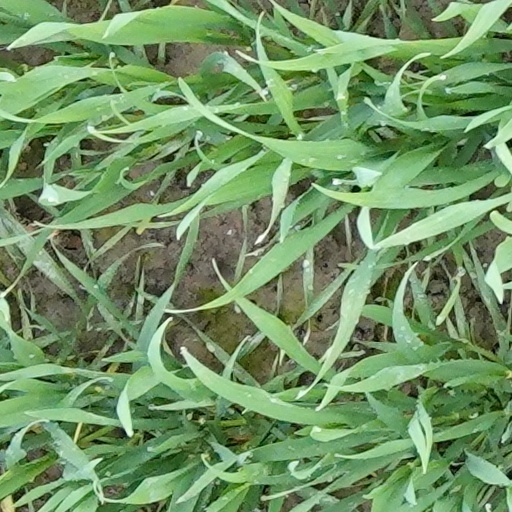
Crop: wheat